Mayo scissors

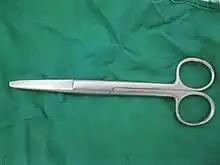
Mayo scissors

Mayo scissors are a type of surgical scissors, primarily used for cutting heavy tissues, sutures, fascia. and dressings during surgery.